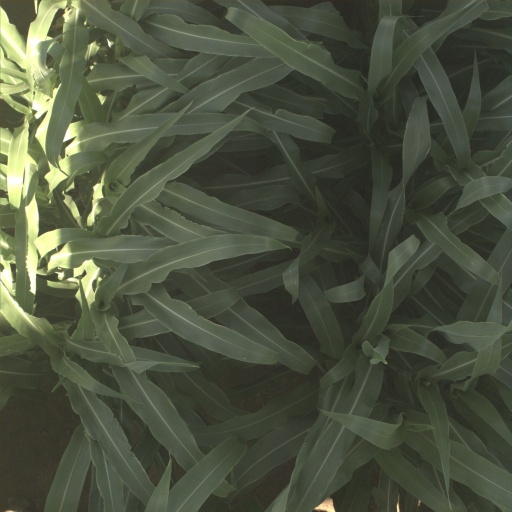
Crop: sorghum